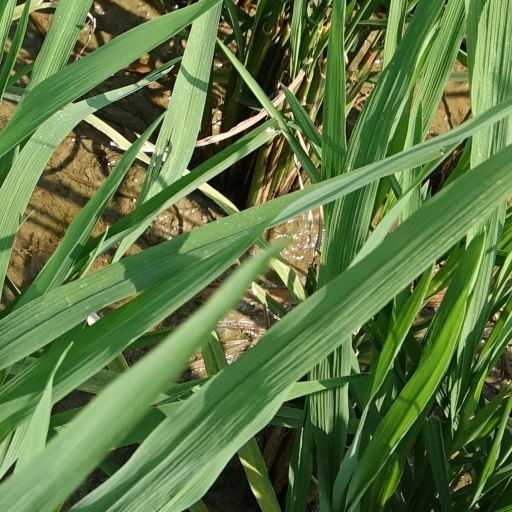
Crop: rice